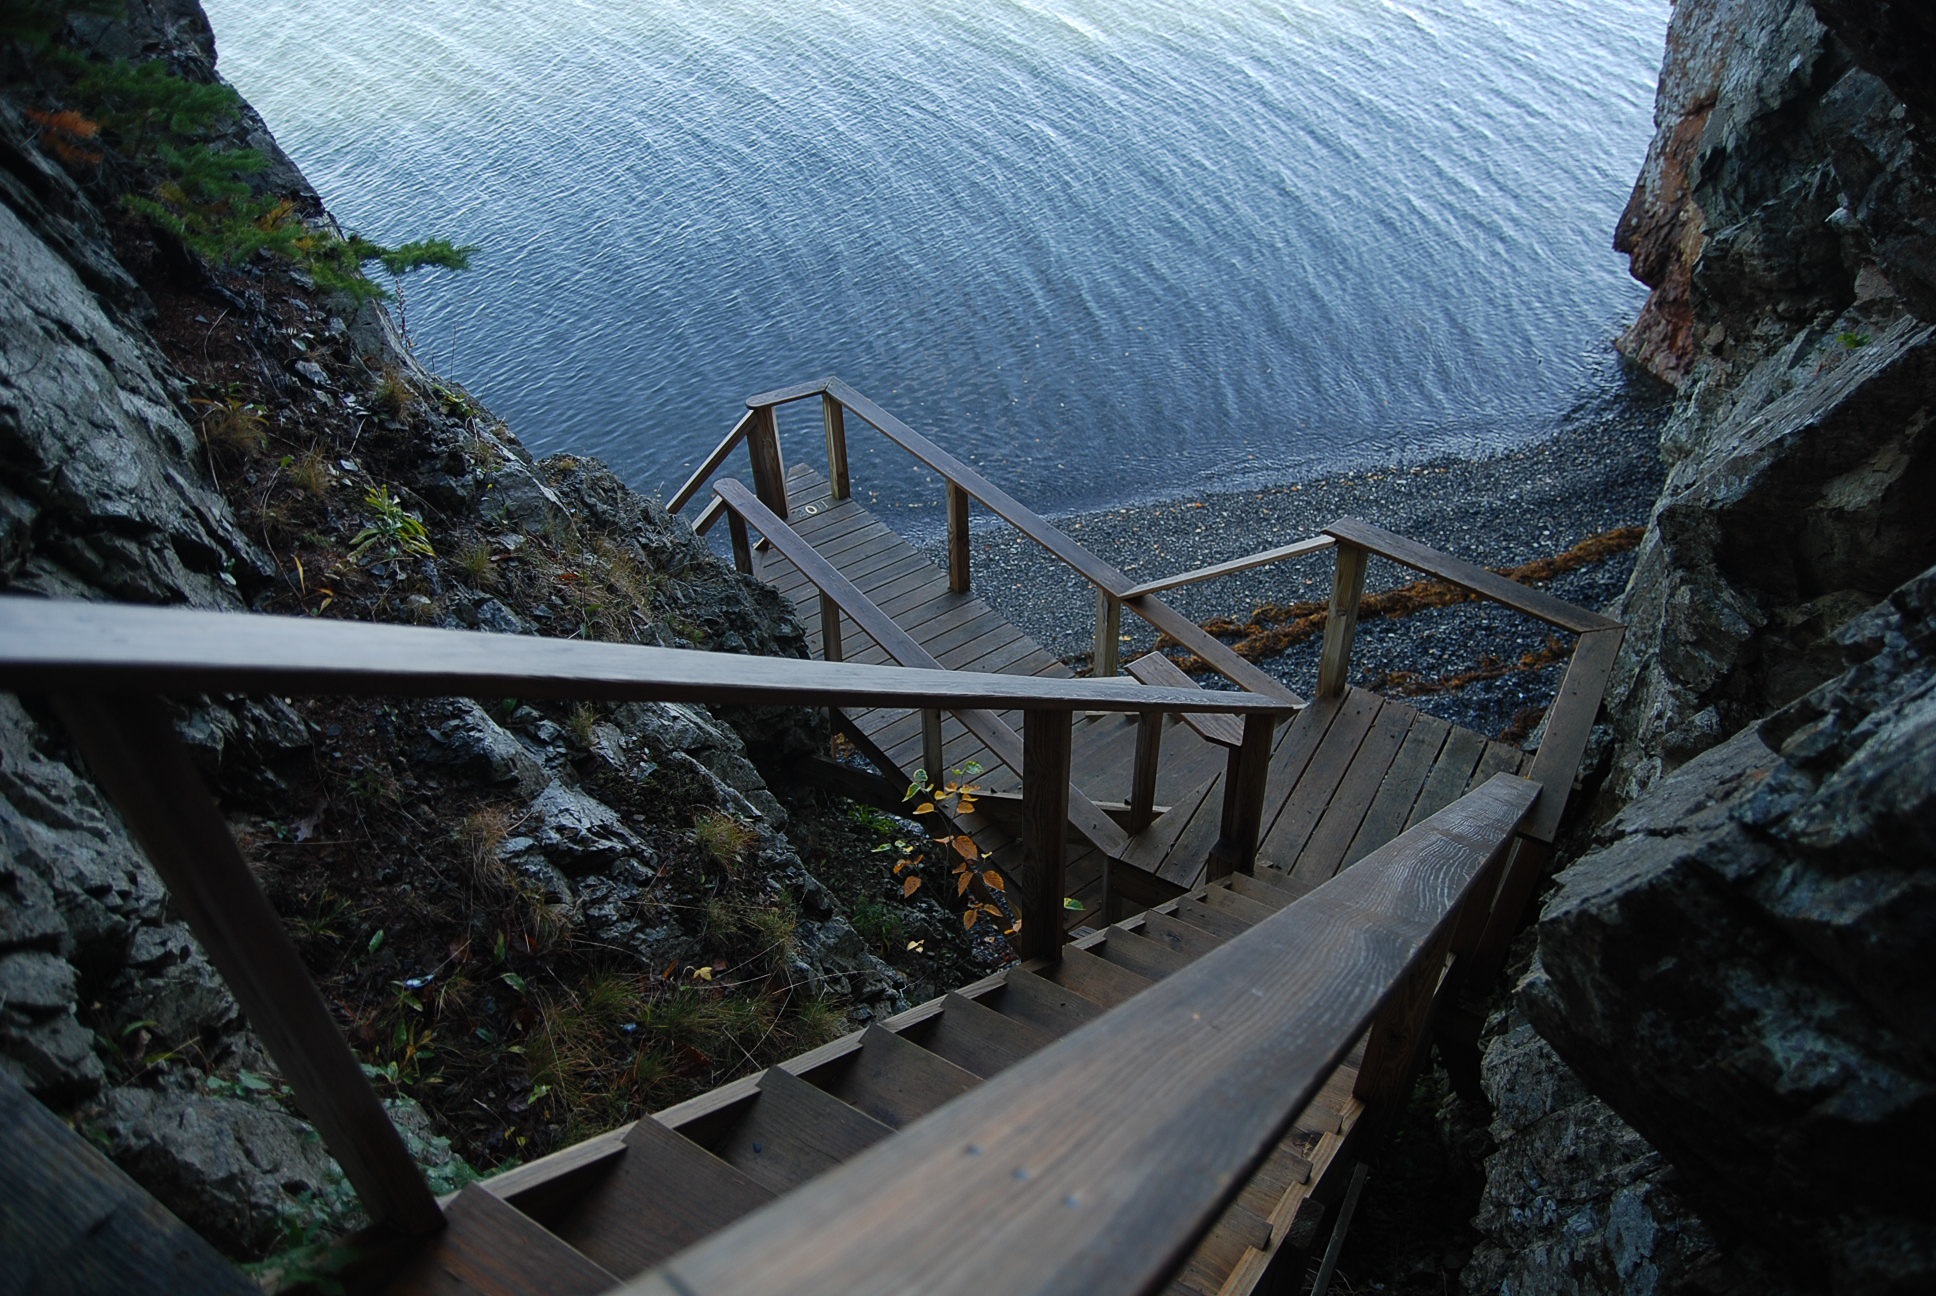
water, nature, ocean, architecture, coastal, reflection, scenic, bay, terrain, stairs, maine, aerial photography, bar harbor, acadia